Johannes Vermeer

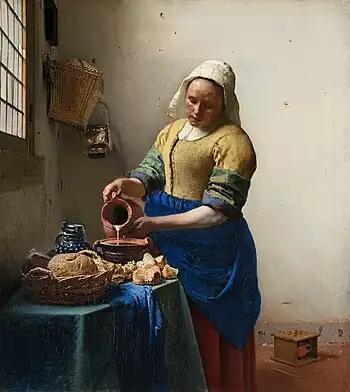
"The Milkmaid" (c. 1658), Rijksmuseum in Amsterdam

The influence of Johannes Vermeer on Metsu is unmistakable: the light from the left, the marble floor. (Adriaan Waiboer, however, suggests that Metsu requires more emotional involvement of the viewer.) Vermeer probably competed also with Nicolaes Maes, who produced genre works in a similar style. In 1662, Vermeer was elected head of the guild and was reelected in 1663, 1670, and 1671, evidence that he (like Bramer) was considered an established craftsman among his peers. Vermeer worked slowly, probably producing three paintings a year on order. Balthasar de Monconys visited him in 1663 to see some of his work, but Vermeer had no paintings to show. The diplomat and the two French clergymen who accompanied him were sent to Hendrick van Buyten, a baker who had a couple of Vermeer's paintings as collateral.